Manuel Andrade Díaz

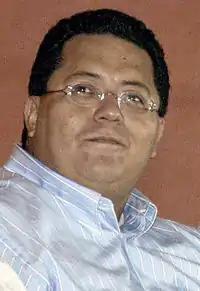
Manuel Andrade Díaz

Manuel Andrade Díaz (born 1965 in Villahermosa, Tabasco) is a Mexican politician affiliated with the Institutional Revolutionary Party PRI and former Governor of Tabasco. He holds a law degree from the University Juárez Autónoma of Tabasco and qualified in Electoral Law and Parliamentary Law.